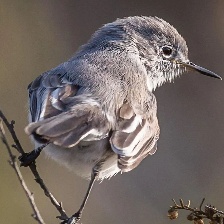
Species: BLUE GRAY GNATCATCHER
Scientific name: POLIOPTILA CAERULEA